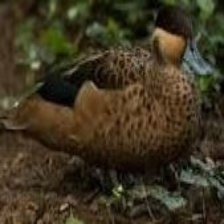
Species: PUNA TEAL
Scientific name: ANAS PUNA
ImageNet parent category: drake